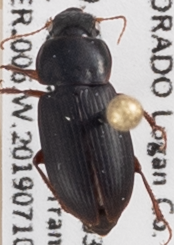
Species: Harpalus herbivagus
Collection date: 2019-07-10
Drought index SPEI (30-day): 1.13
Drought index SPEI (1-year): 1.13
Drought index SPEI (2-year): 0.71